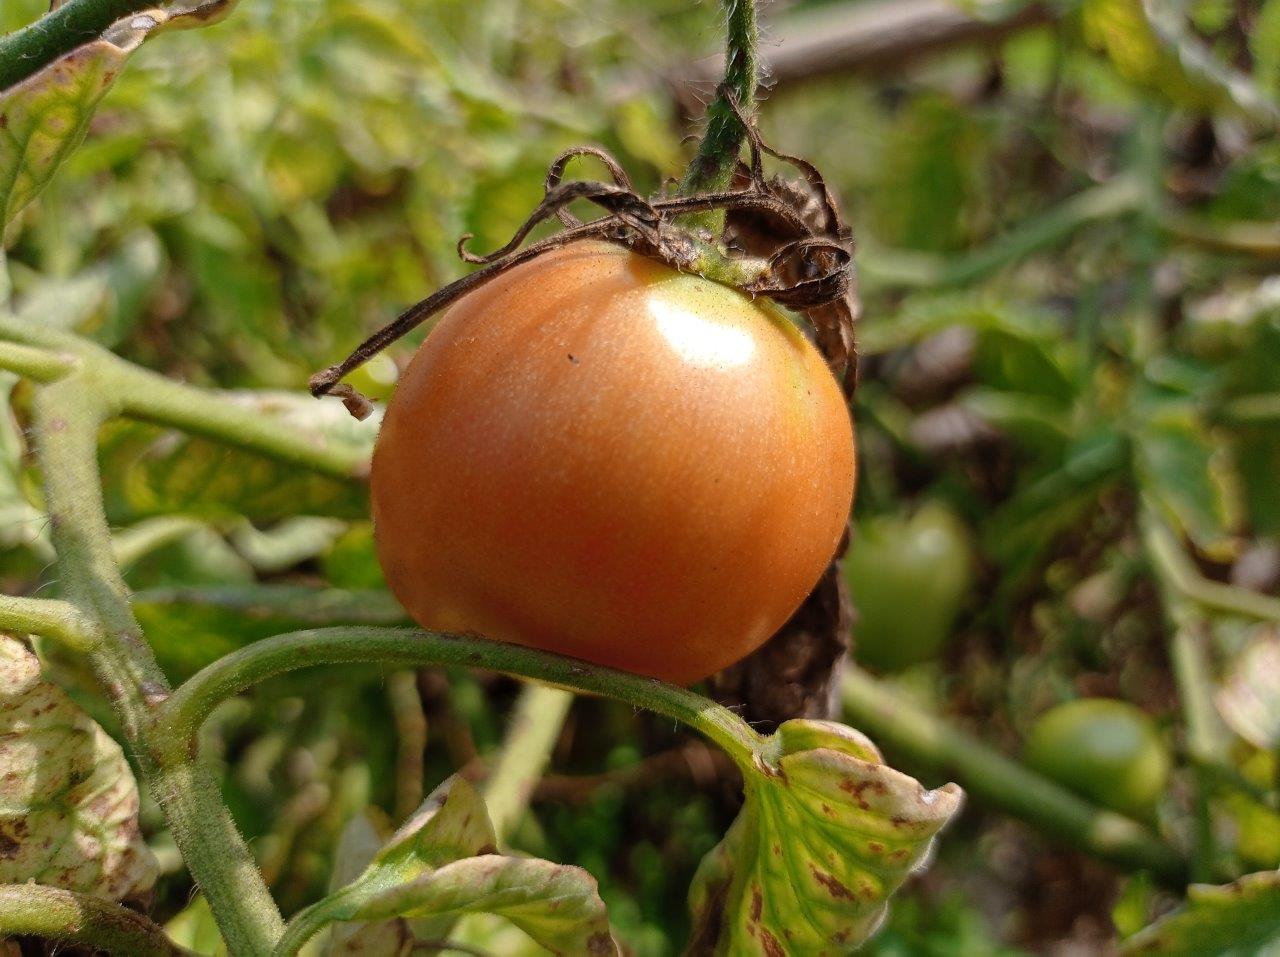
Maturity: Mature